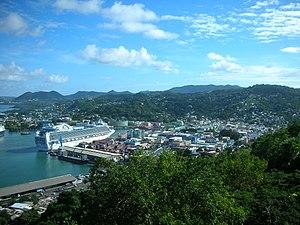
Castries est la capitale de Sainte-Lucie. Elle est le centre commercial du pays, et son port est l'un des plus importants des Antilles. Castries fut fondée par les Français en 1650 sous le nom de Carénage, changé en Castries en 1785.